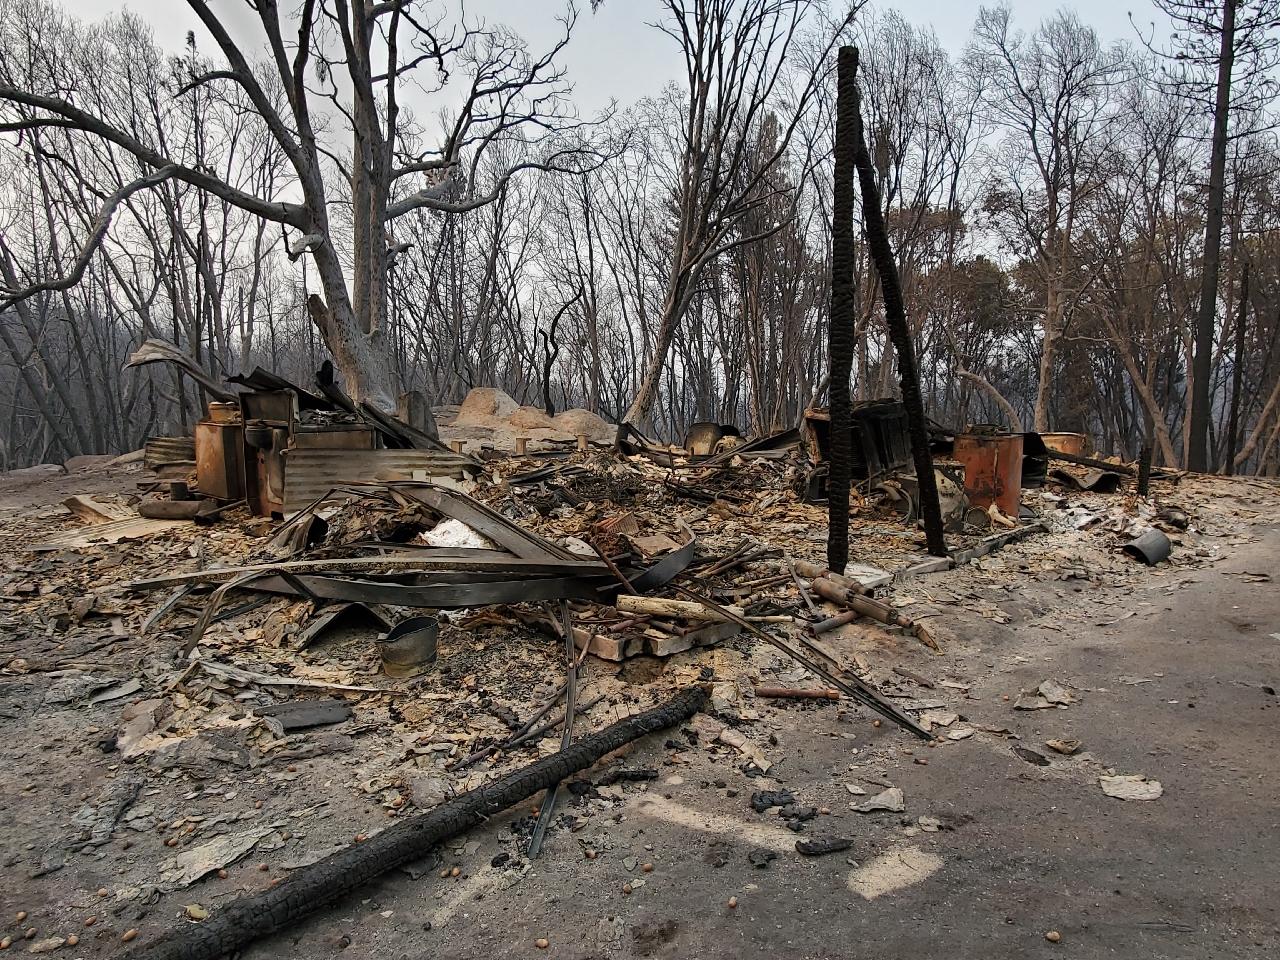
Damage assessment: destroyed